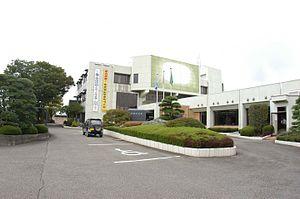
Misato est un bourg du district de Kodama, situé dans la préfecture de Saitama, au Japon.